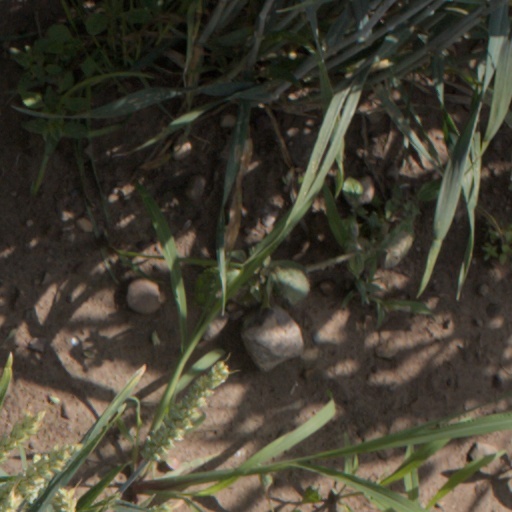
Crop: wheat